Stephen Lecce

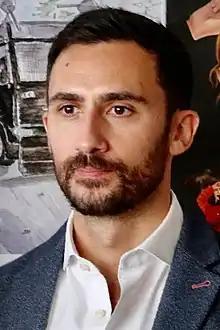
Lecce in 2022

Stephen Francis Lecce (born November 26, 1986) is a Canadian politician and Ontario's current Minister of Energy and Mines. Lecce served as the Ontario Minister of Education from 2019 to 2024. A member of the Progressive Conservative (PC) Party, Lecce is the member of Provincial Parliament (MPP) for King—Vaughan, representing the riding in the Legislative Assembly of Ontario since his election in 2018. Before running for office, Lecce worked in the Prime Minister's Office (PMO) as the director of media relations during Stephen Harper's tenure.